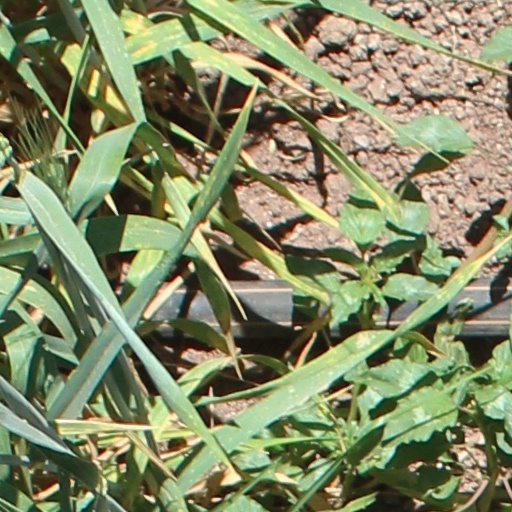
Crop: wheat